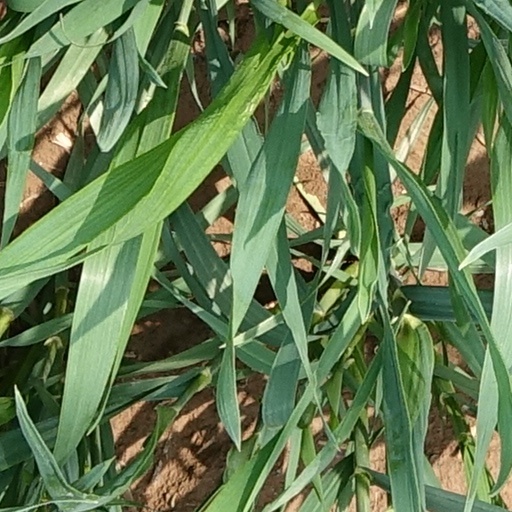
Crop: wheat